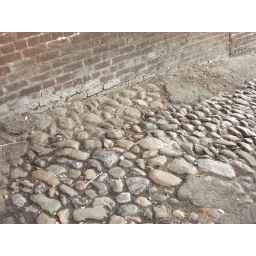
The roads by the river were a cobblestone~pavement crap mix.